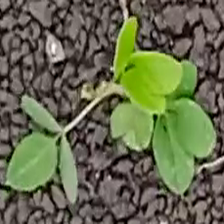
Weed species: Asian_Pigeonwings_(Clitoria Ternatea)